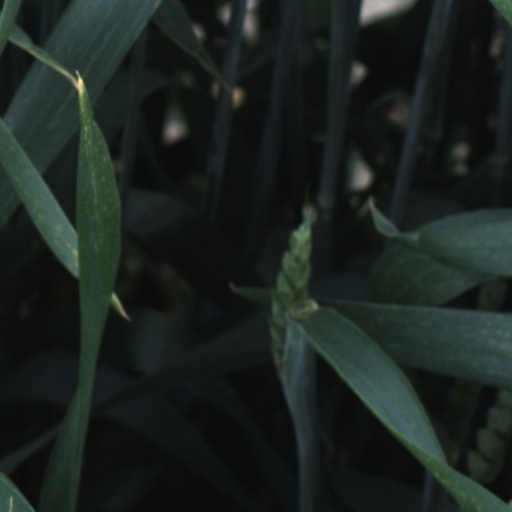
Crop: wheat